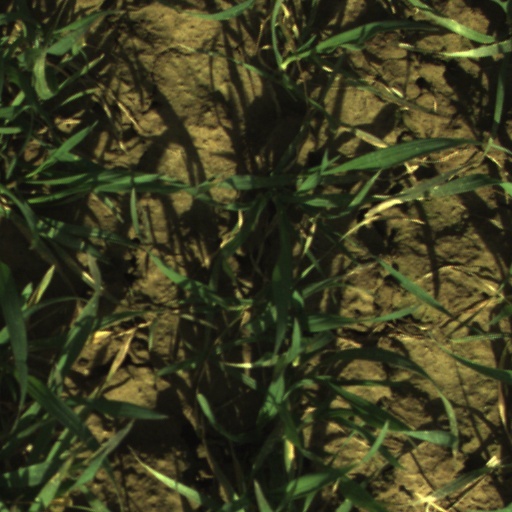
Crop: wheat